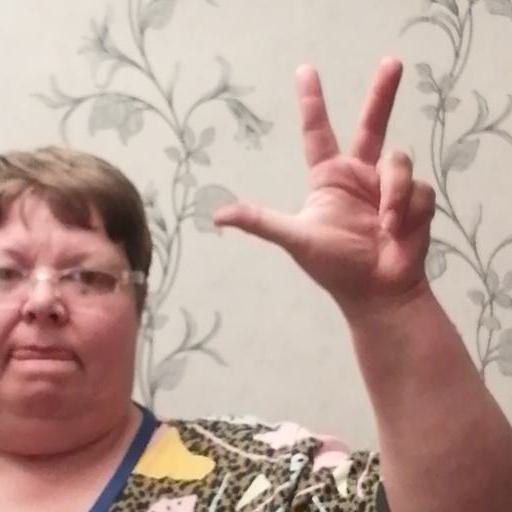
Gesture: three2